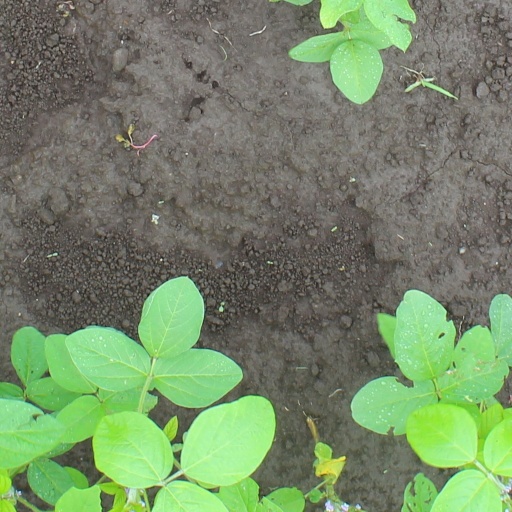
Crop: soybean